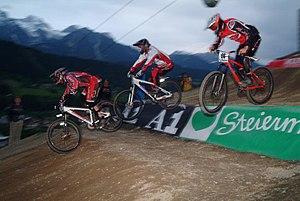
Le vélo tout terrain ou vélo de montagne ou encore vélo de randonnée sportive est un vélo destiné à une utilisation sur terrain accidenté, hors des routes goudronnées. Il sert pour diverses activités de loisirs individuelle et collectives ainsi que pour des pratiques sportives réglementées par l'Union cycliste internationale. Les pratiquants peuvent être nommés « vététistes », enduristes ou « pilotes » en fonction du type de pratique.